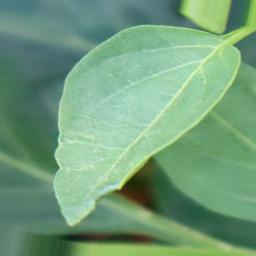
Label: healthy